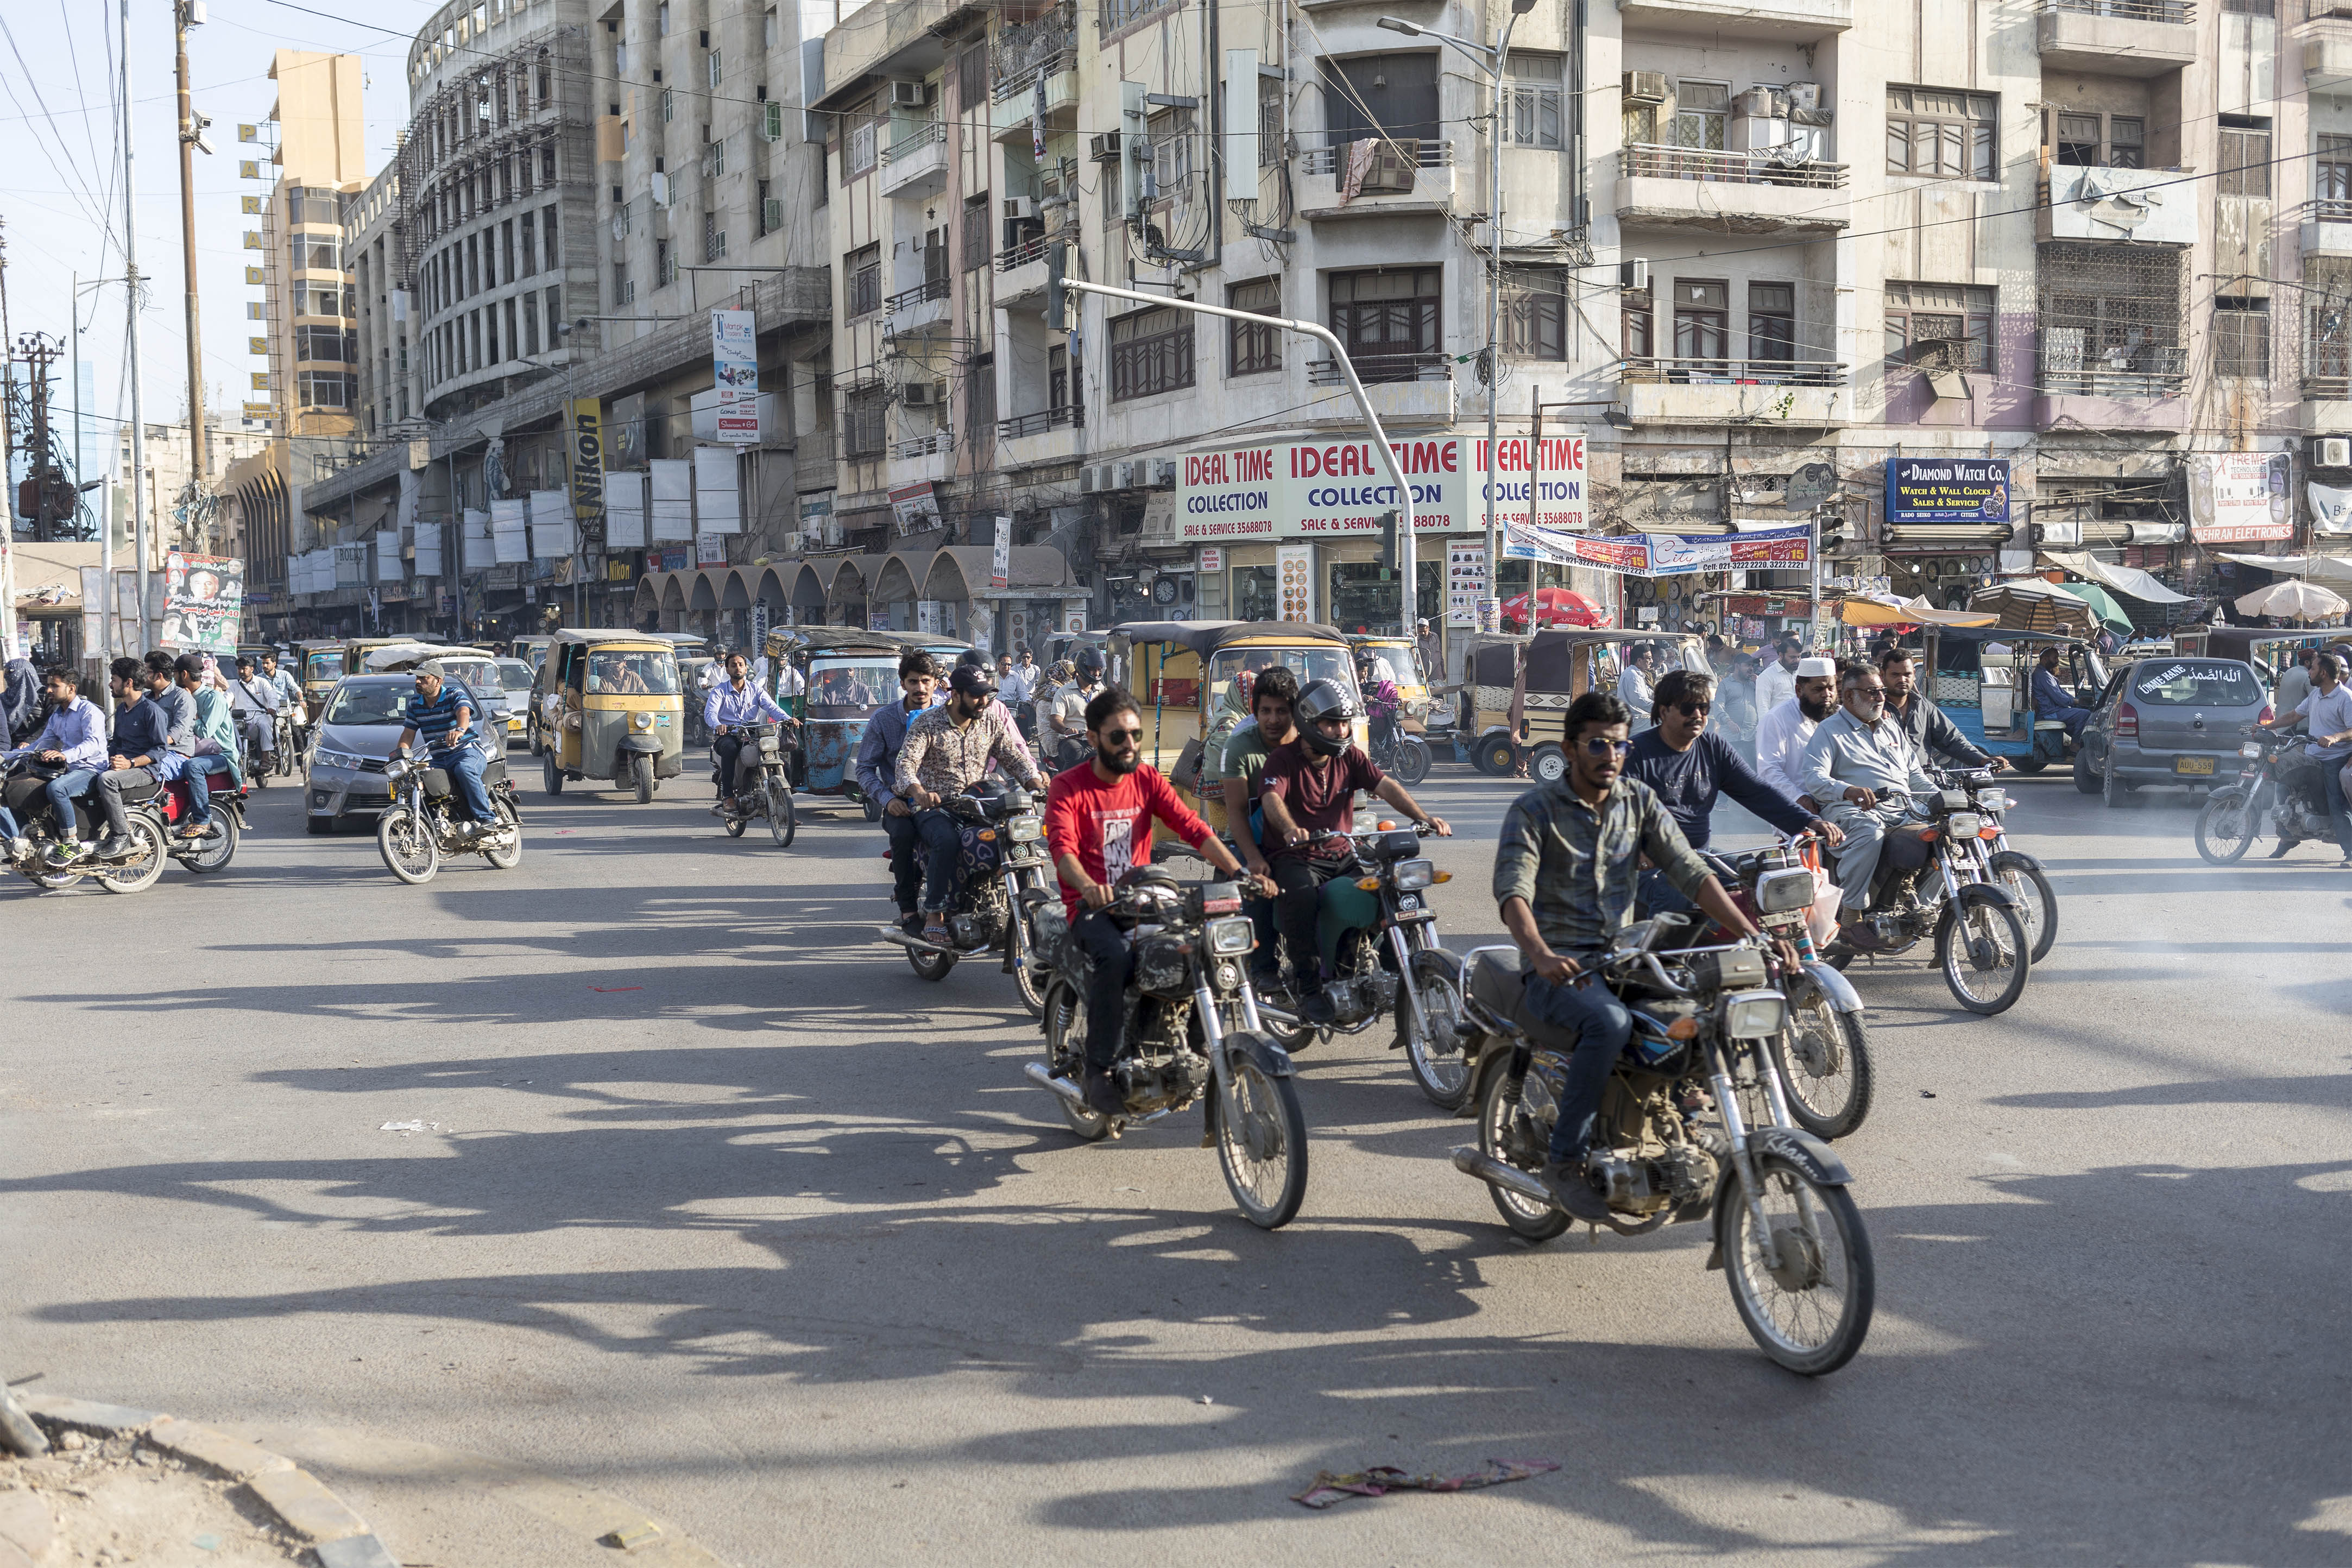
street, pakistan, mode of transport, transport, vehicle, urban area, bicycle, pedestrian, traffic, city, road, thoroughfare, metropolitan area, infrastructure, recreation, lane, headgear, downtown, architecture, sidewalk, tourism, urban design, cycling, sports equipment, bicycle pedal, bicycle wheel, metropolis